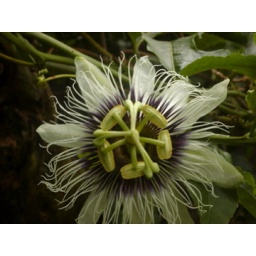
This is a Passion Fruit (Chino-la in Spanish) Flower they are surprisingly beautiful for being a fruit flower